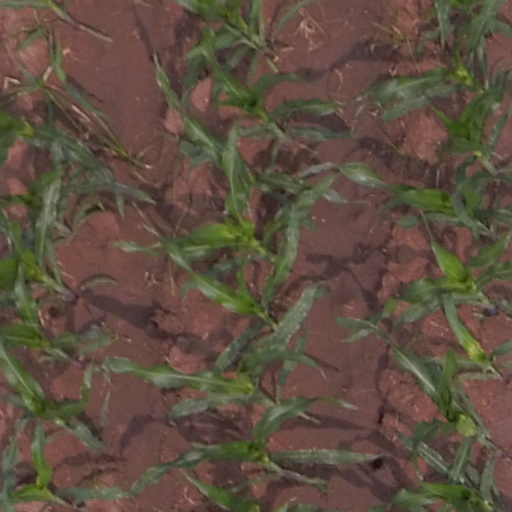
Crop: maize; corn